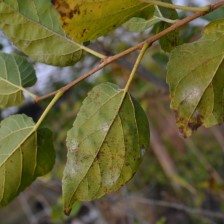
Variety: Kamphaengsaeng42